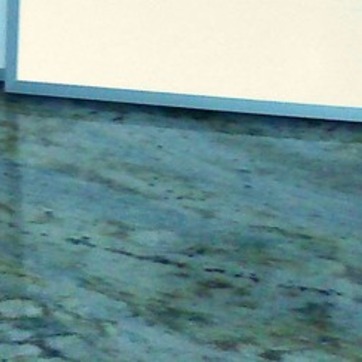
Material: polishedstone